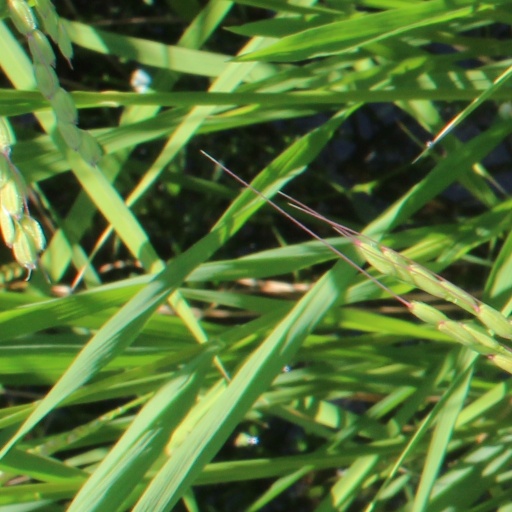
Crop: rice